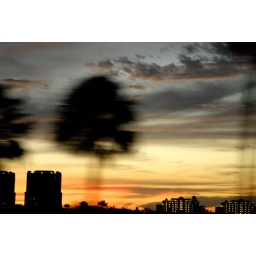
View through the car window Riviera Dunes in the background, and a couple of palm trees in the foreground.original file: _DSC3570 SM